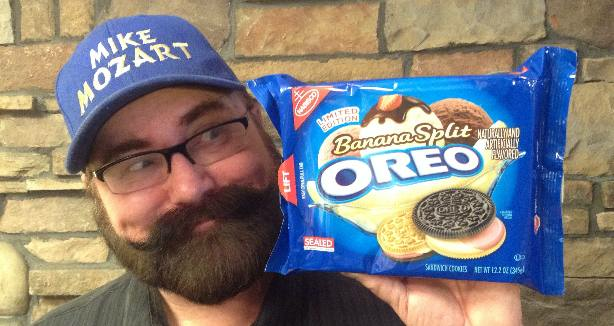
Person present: Yes